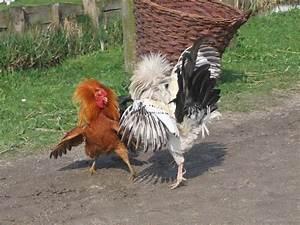
chicken